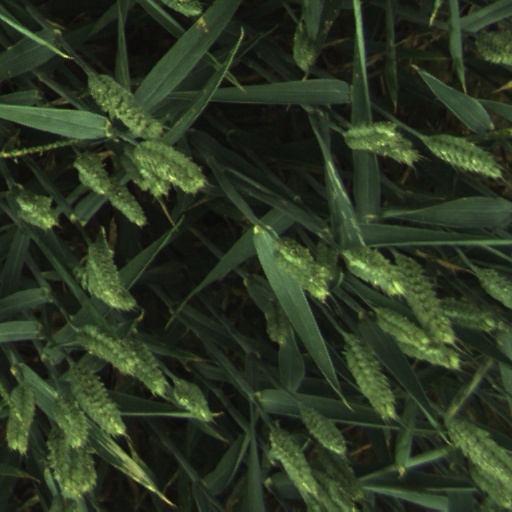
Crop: wheat